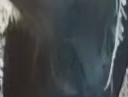
Face region: mouth_nostrils (mouth_chin_nostrils_and_profile)
Pain indicator: obviously_present